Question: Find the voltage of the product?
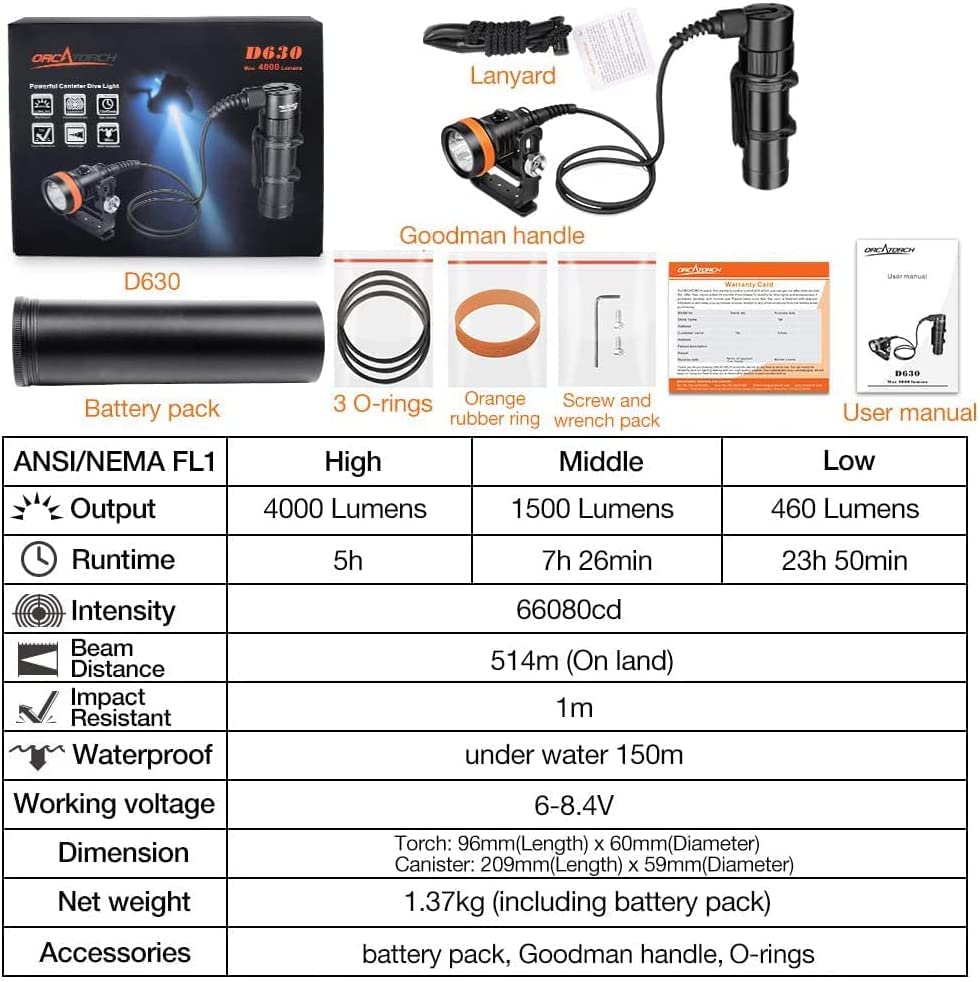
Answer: [6.0, 8.4] volt